Arco Británico

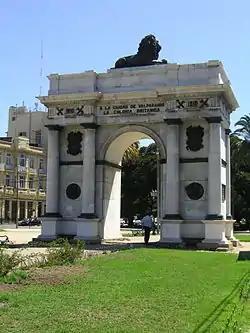
The Arco Británico.

The Arco Británico (Spanish for British Arch) is a monument on Avenida Brasil, in Valparaíso, Chile. It was donated to the town in 1910 by the British community there to mark the centenary of the Independence of Chile. Designed by the Chilean architect Alfredo Azancot, the arch was unveiled in 1911.